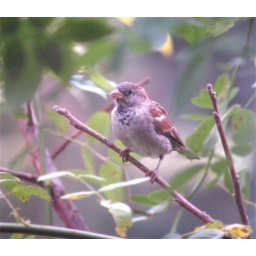
attempting to photograph the birds in the tree outside my kitchen window with the telephoto lens.